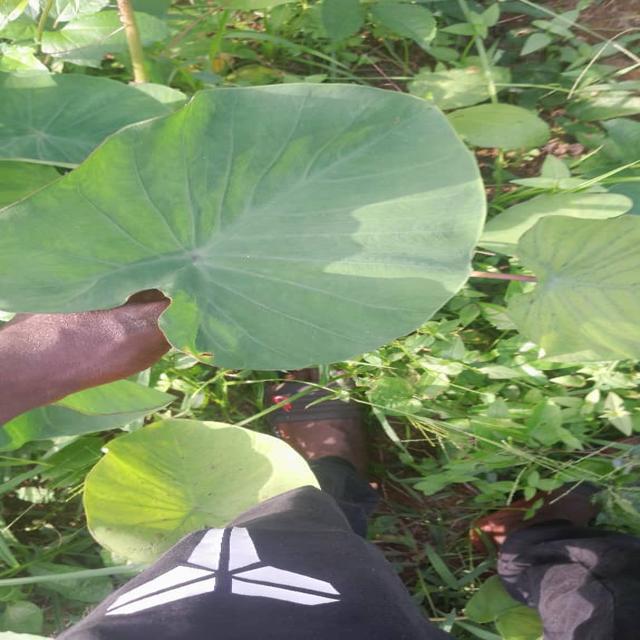
Label: Healthy